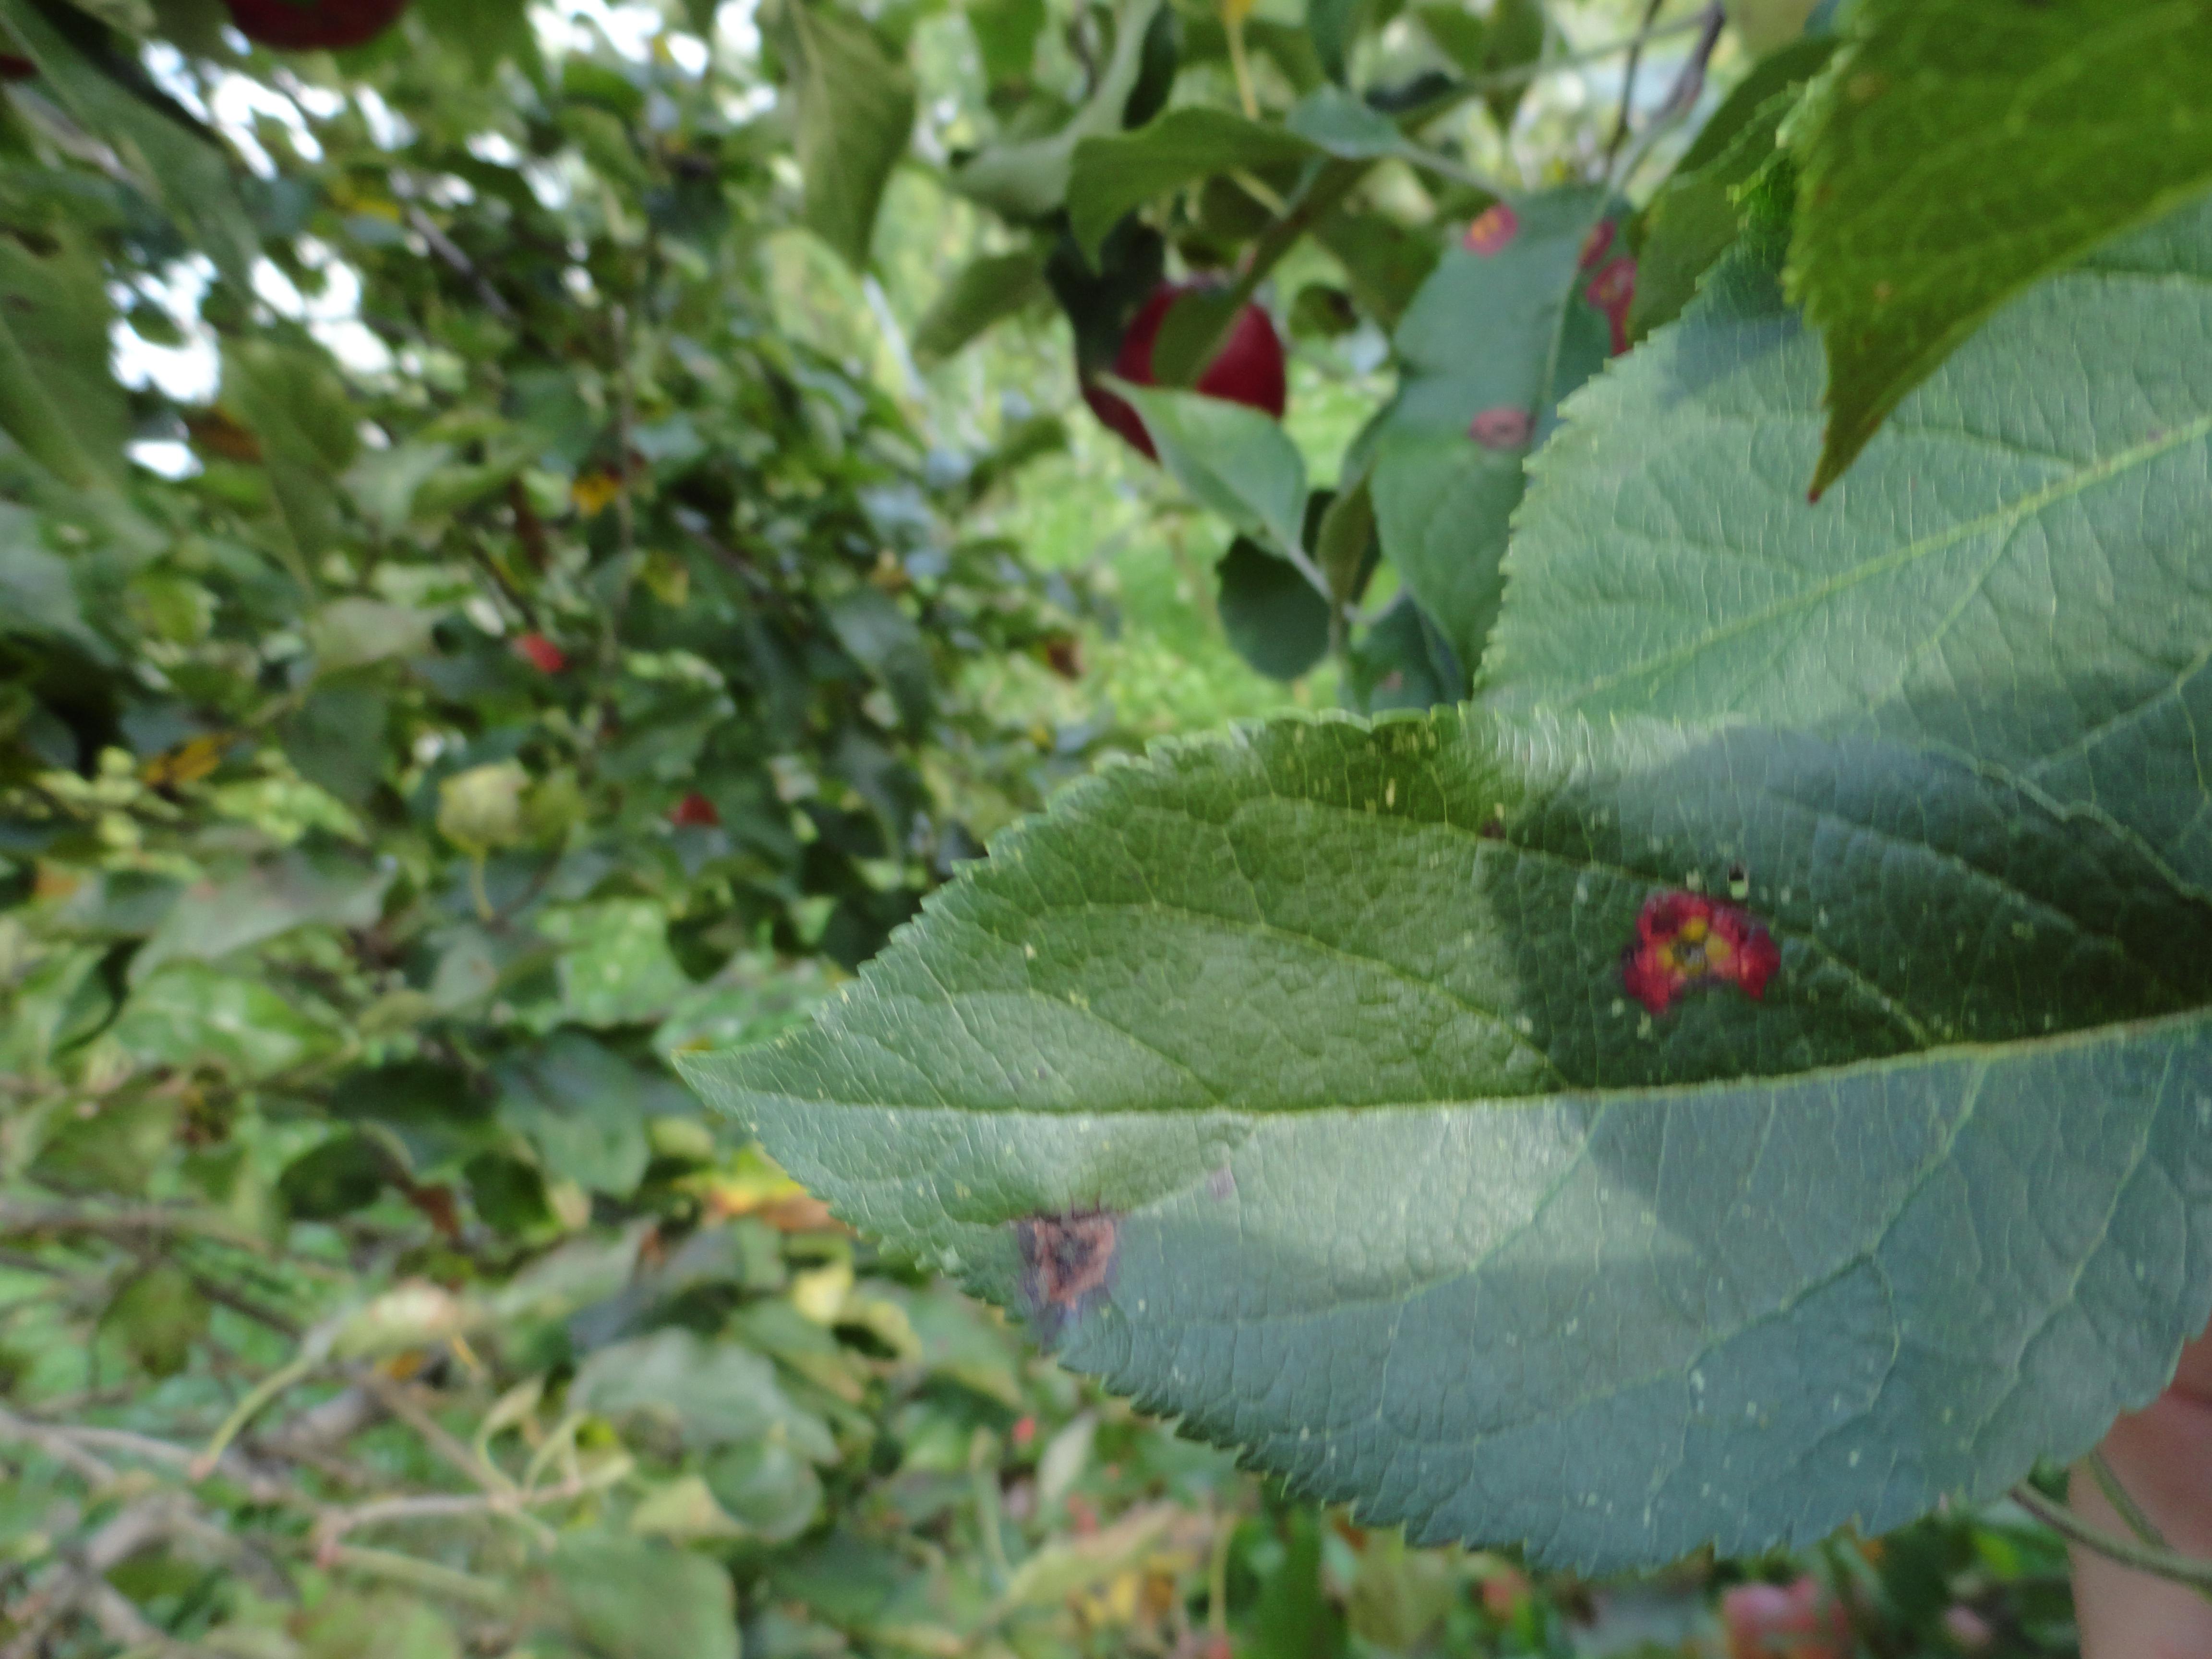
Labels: rust